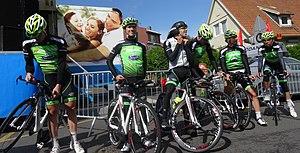
Reportage photographique réalisé le vendredi 23 mai 2014 à l'occasion du départ de la première étape du Paris-Arras Tour 2014 à Lens, Pas-de-Calais, Nord-Pas-de-Calais, France. Depicted team: Nankang-Fondriest
La saison 2014 de l'équipe cycliste Nankang-Fondriest est la deuxième de cette équipe.